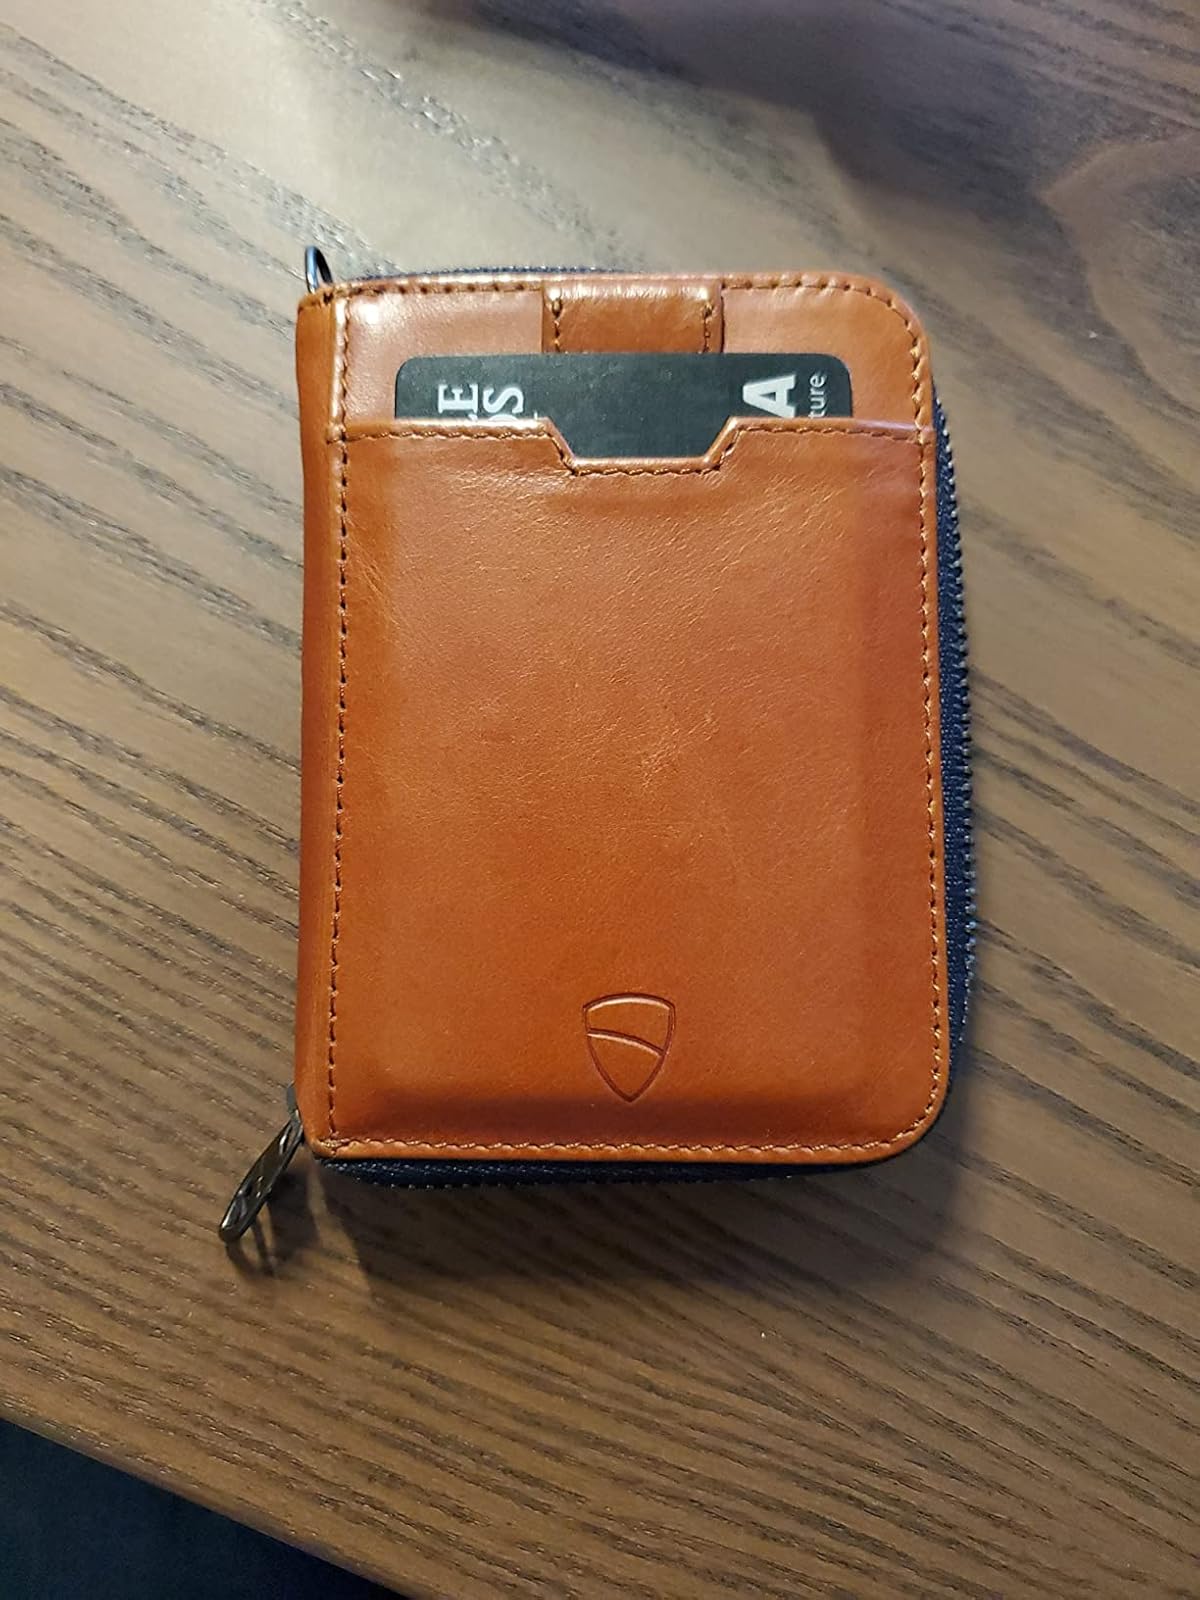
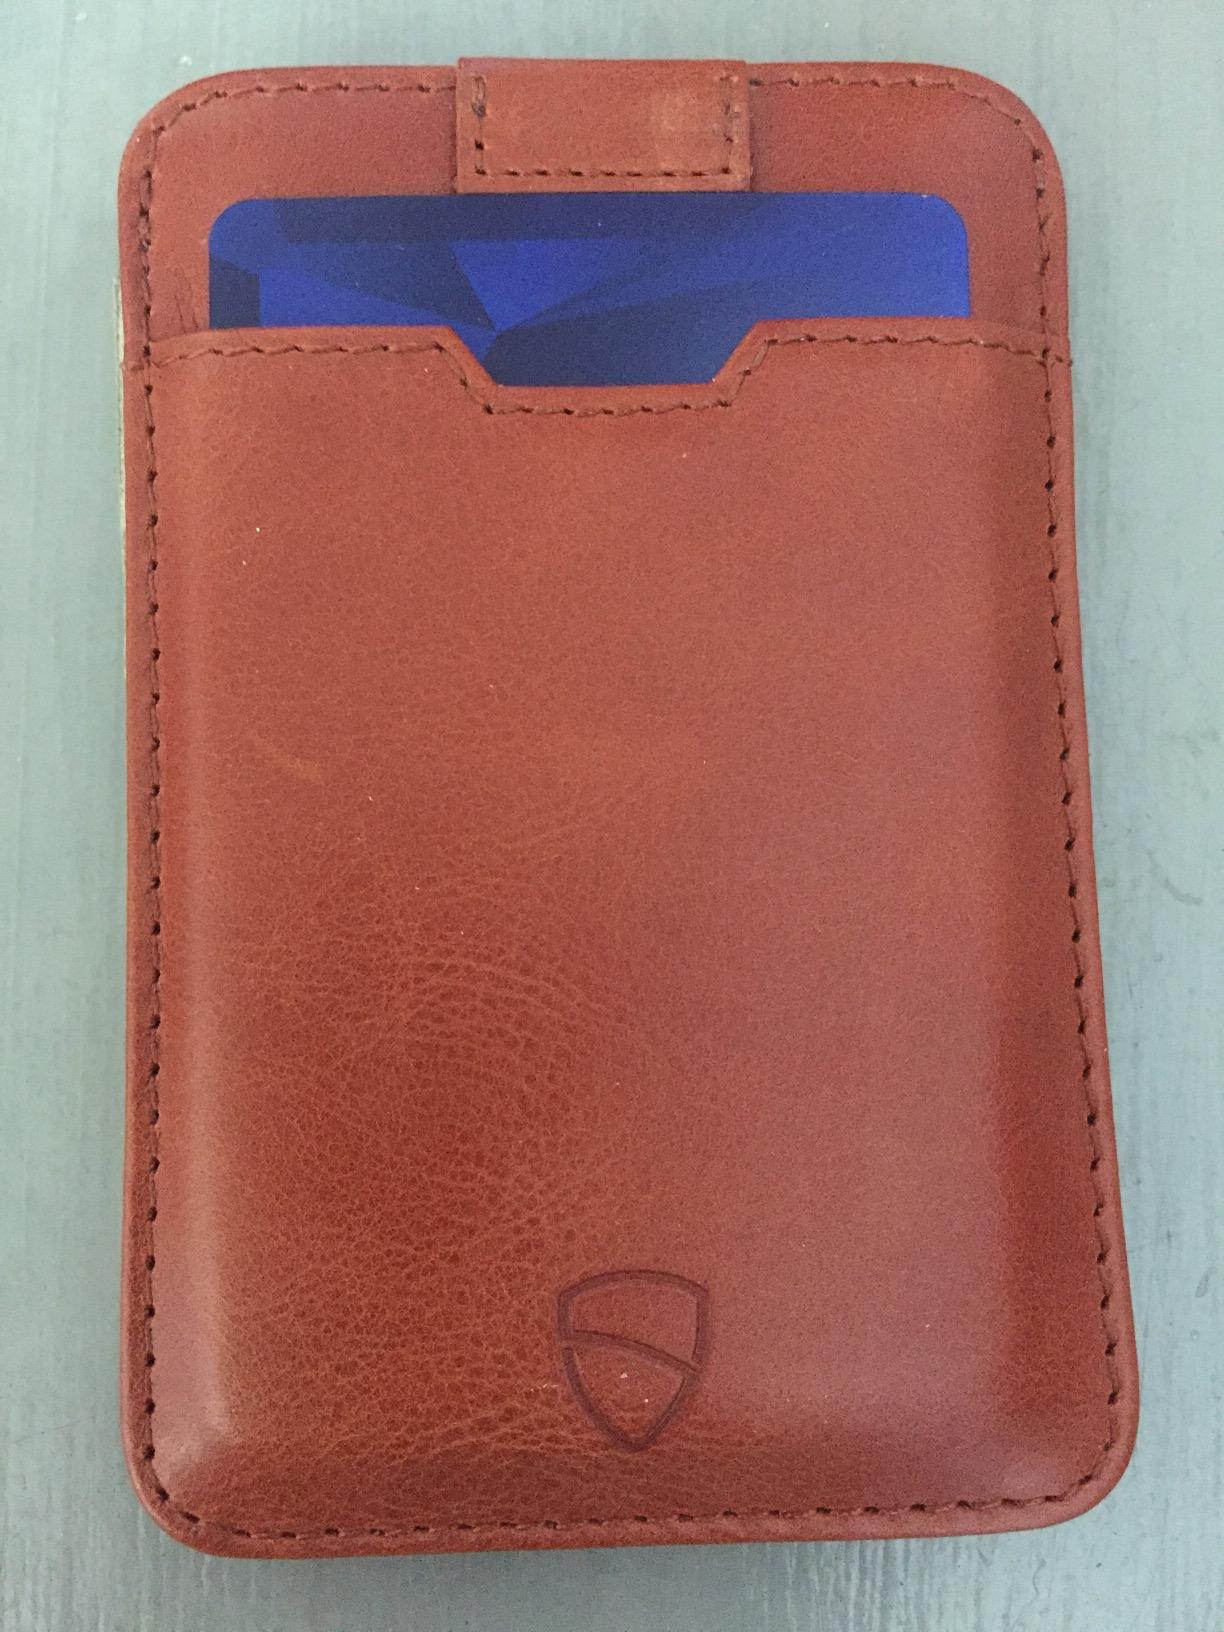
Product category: accessories_wallet
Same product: no